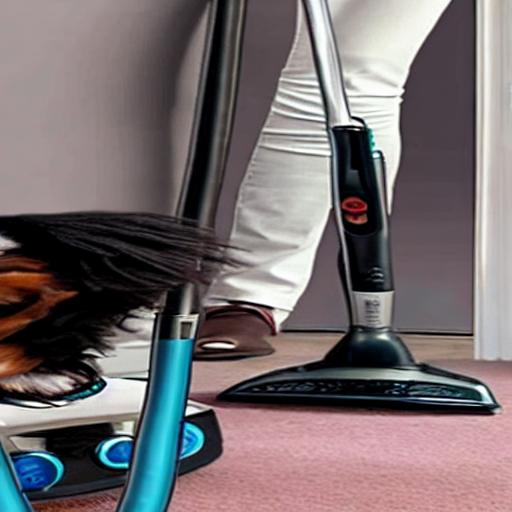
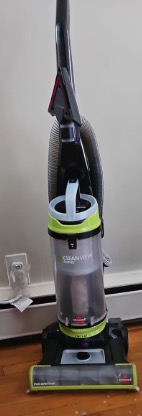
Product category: items_vacuum
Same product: no